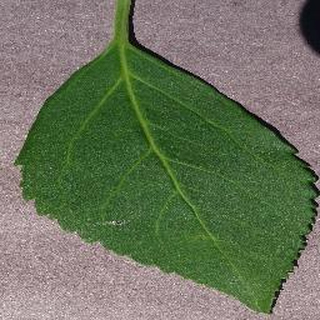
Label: healthy_cherry